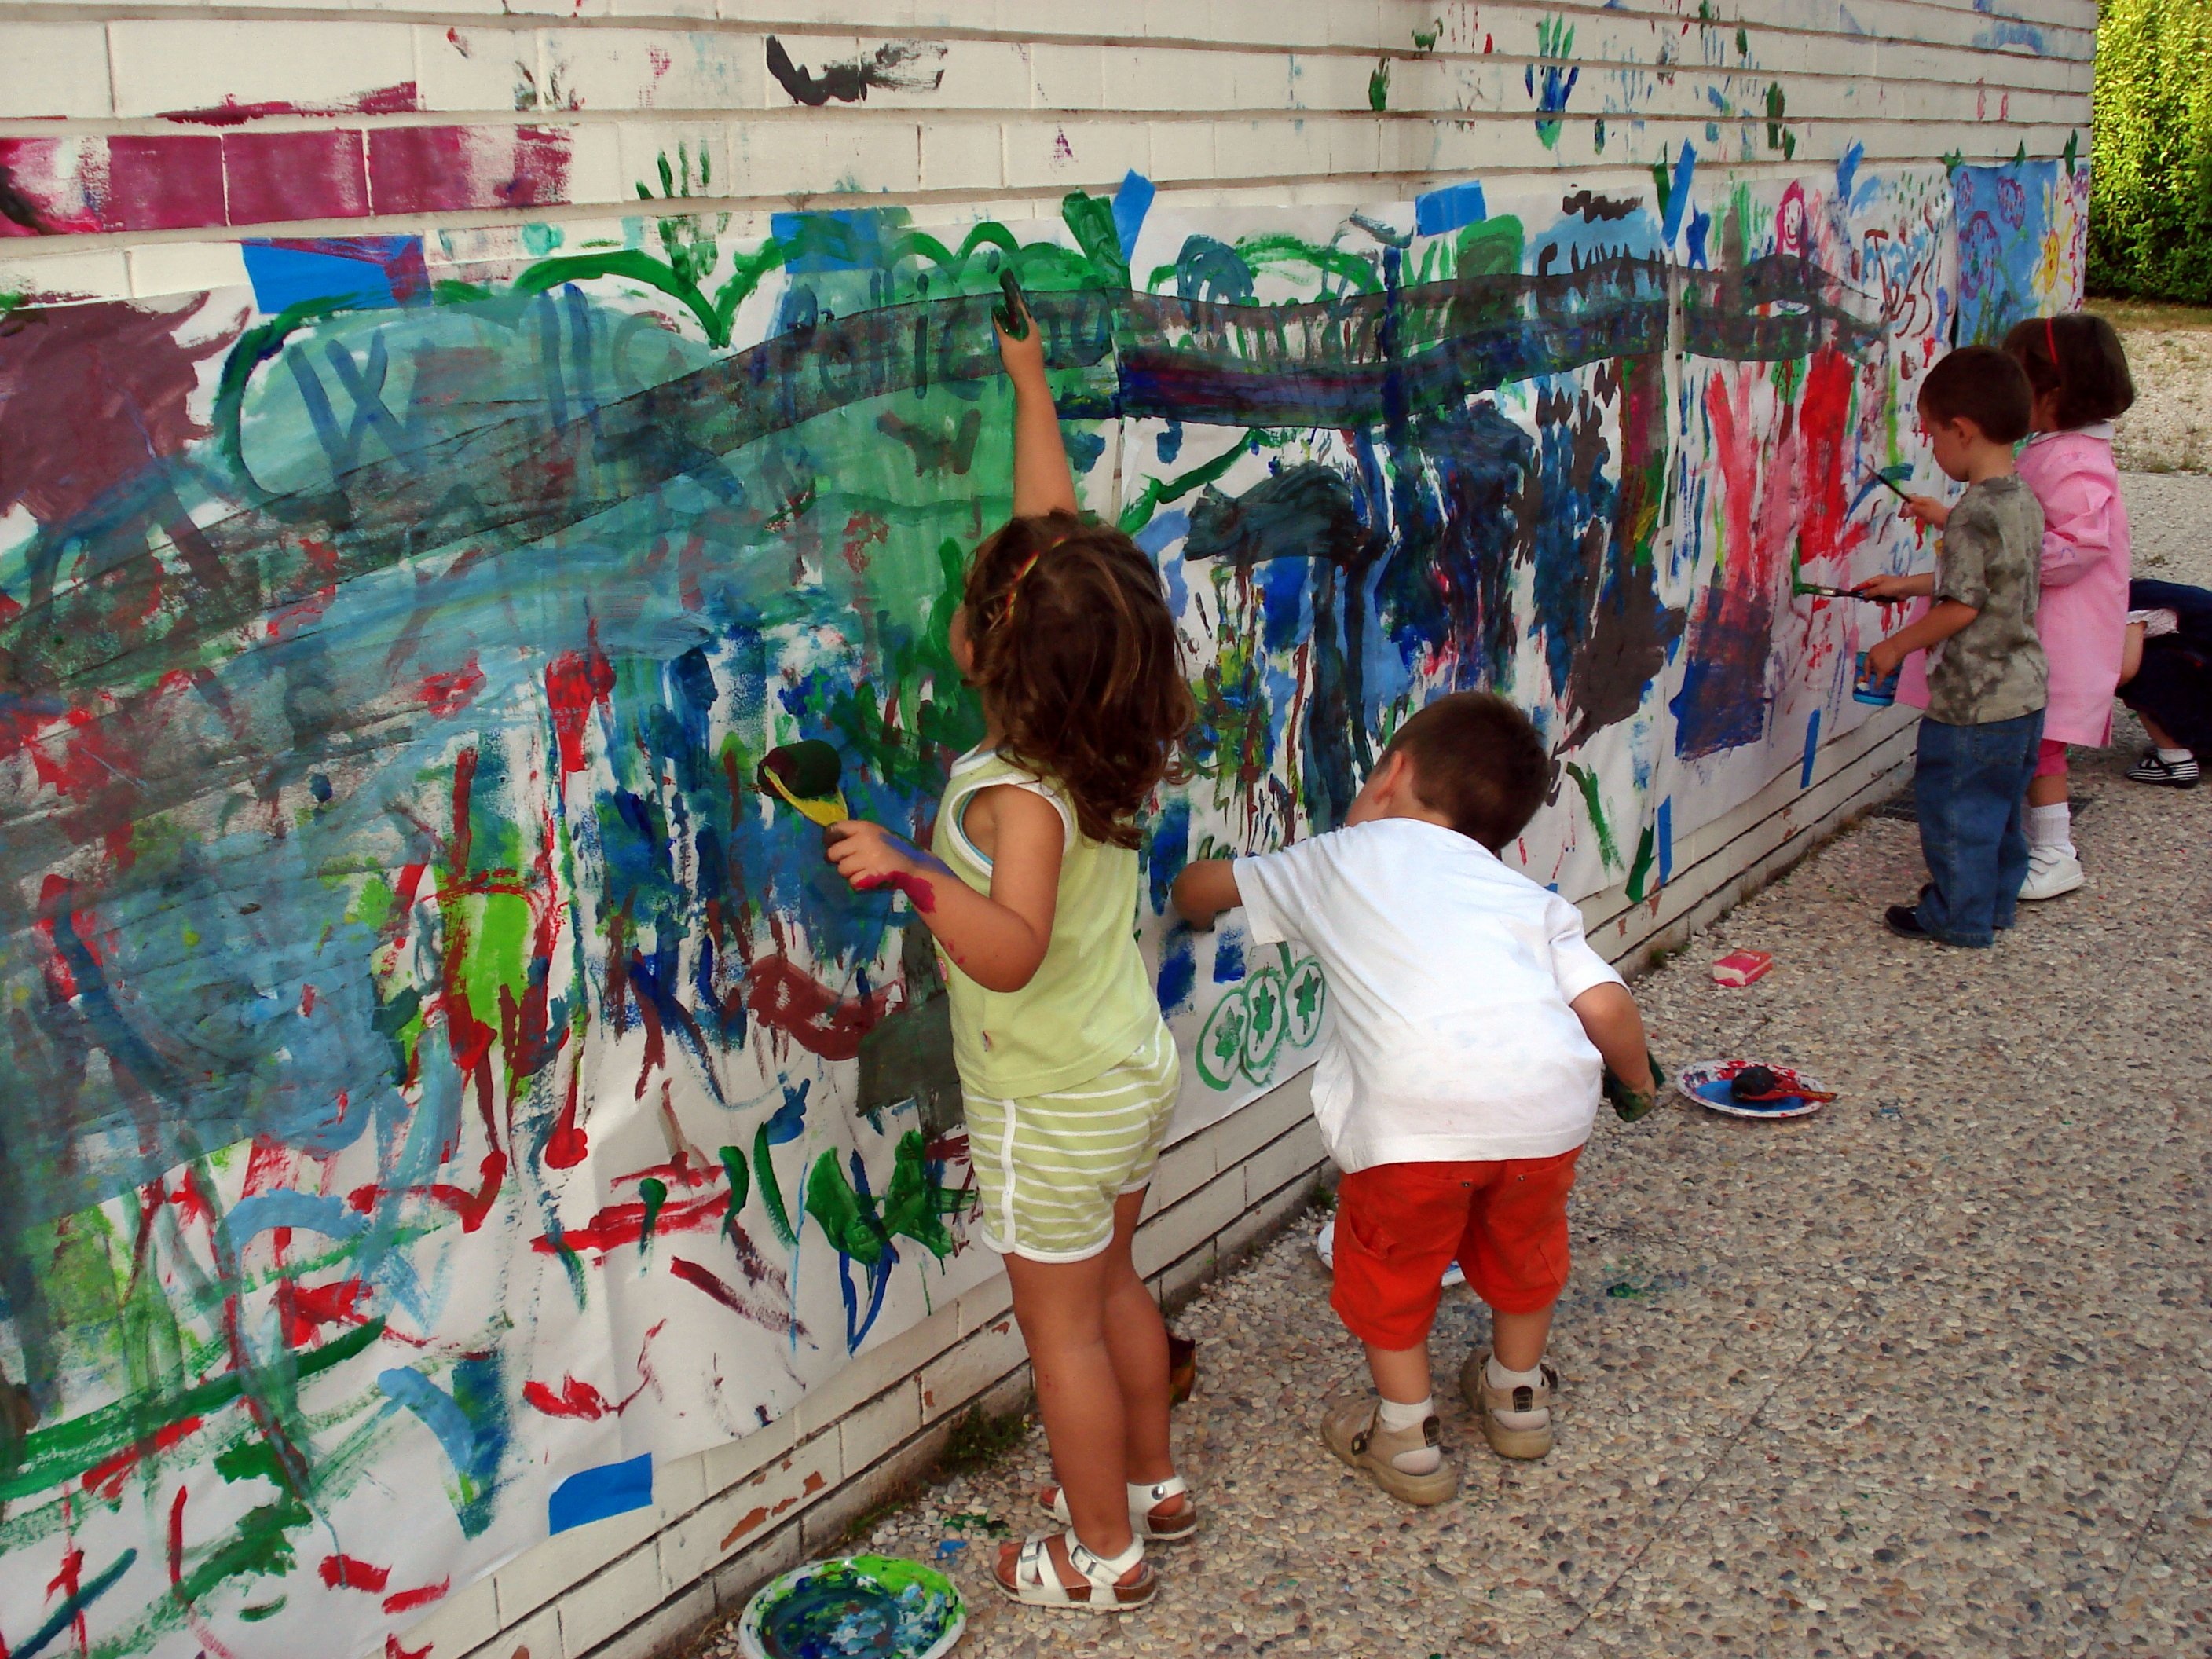
game, play, city, child, painting, public space, art, children, colors, hands, playground, mural, kindergarten, murals, human settlement